Zenair CH 200

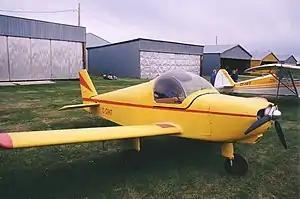
CH 200

The Zenair Zenith CH 200 and CH 250 are a family of Canadian single-engined homebuilt light aircraft. It is a low-winged single engine monoplane, that was first flown in France in 1970, with kits being made by the Canadian company Zenair from 1974, with hundreds built and flown.